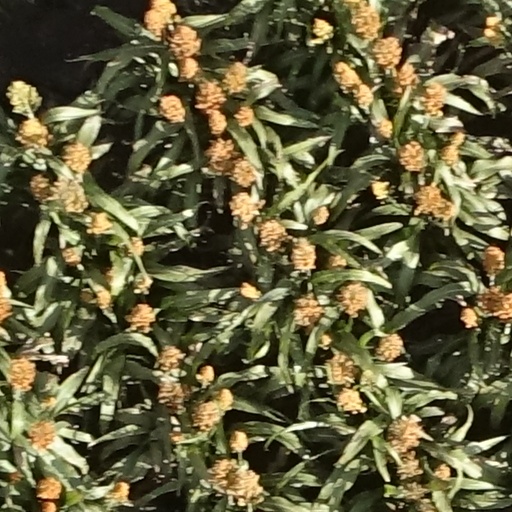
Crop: sorghum